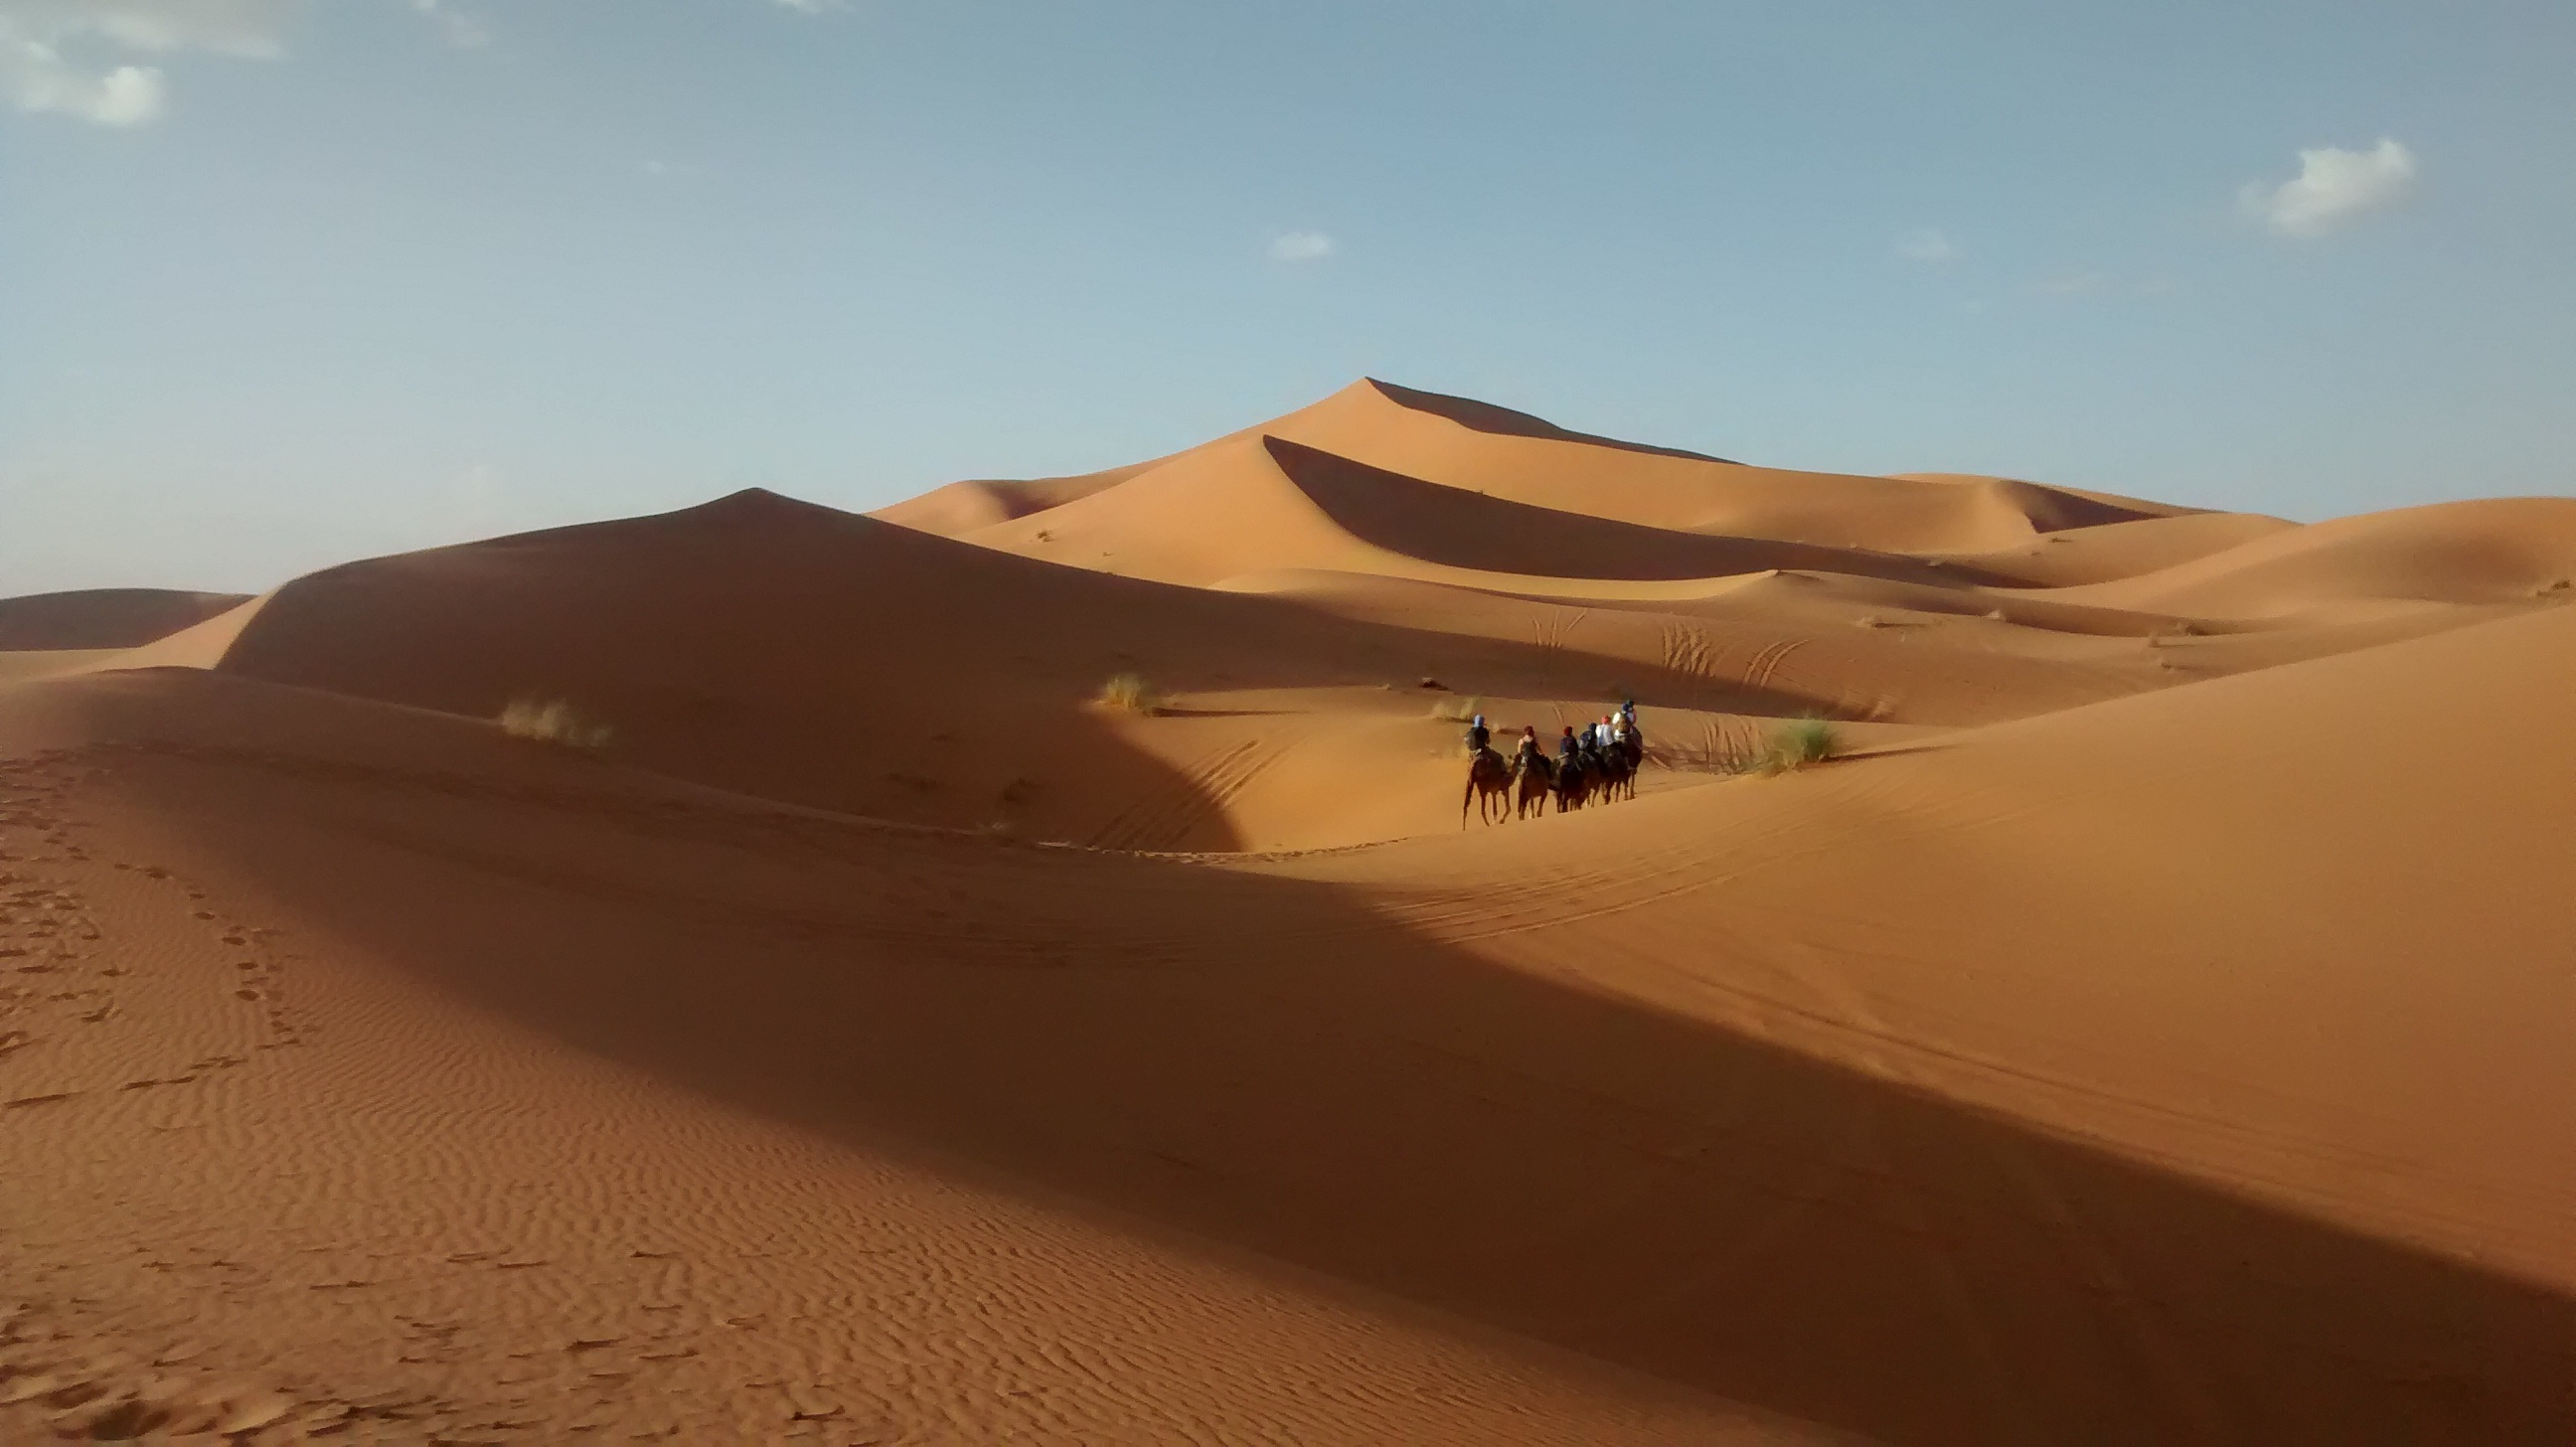
landscape, sand, desert, dune, dunes, grassland, plateau, morocco, habitat, ecosystem, sahara, wadi, landform, erg, natural environment, geographical feature, aeolian landform, singing sand